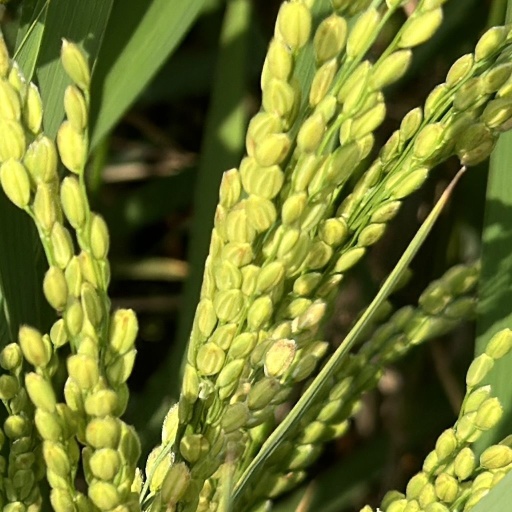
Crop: rice